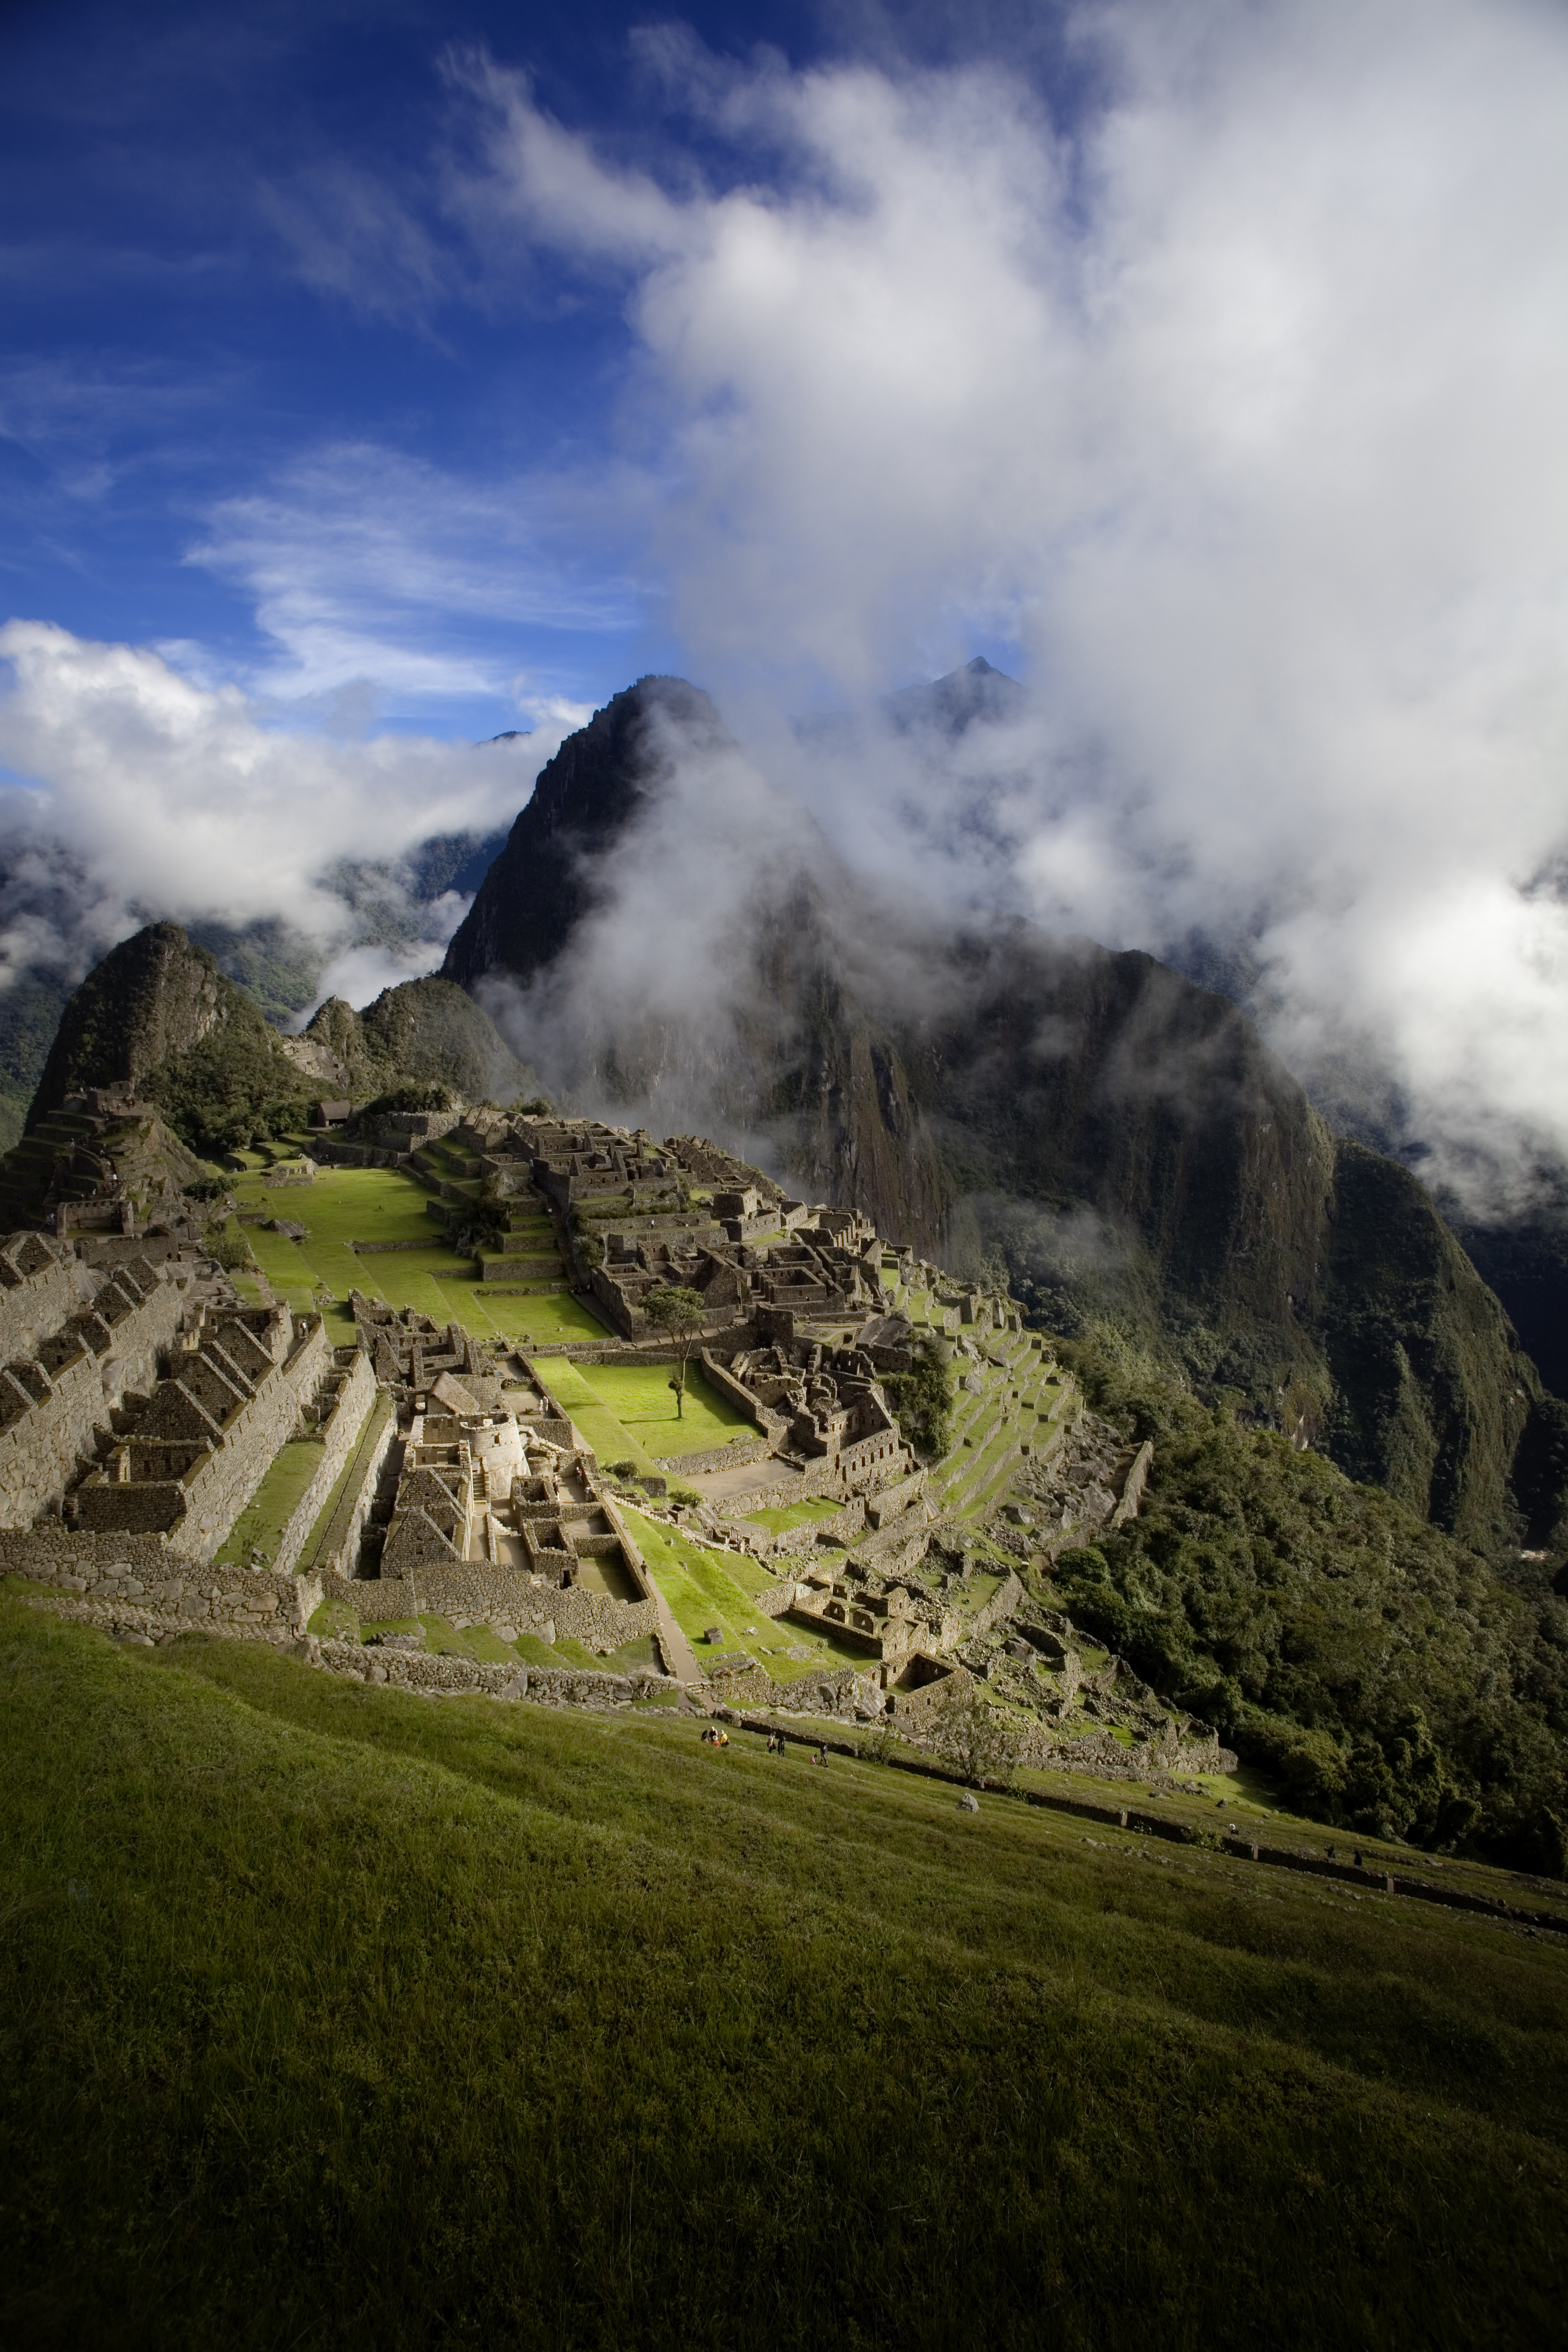
landscape, nature, wilderness, mountain, cloud, sky, hill, valley, mountain range, ancient, ridge, machu picchu, summit, peru, clouds, alps, ruins, plateau, south america, tourist attraction, rural area, landform, aerial photography, historical site, geographical feature, atmospheric phenomenon, mountainous landforms